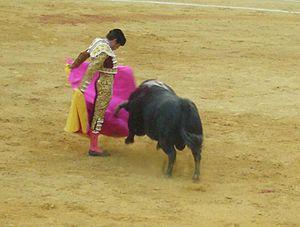
Ce glossaire recense et définit les termes de la tauromachie sous ses différentes formes, à l'exception de la course camarguaise, qui fait l'objet d'un article spécifique : le lexique de la course camarguaise.
Dans le monde de la tauromachie, la gaonera est une passe de cape inventée par le matador mexicain Rodolfo Gaona vers 1910.